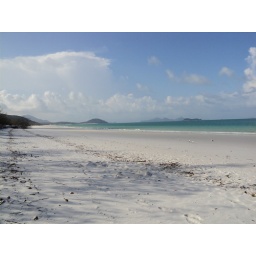
The whitest sand beach in the world.